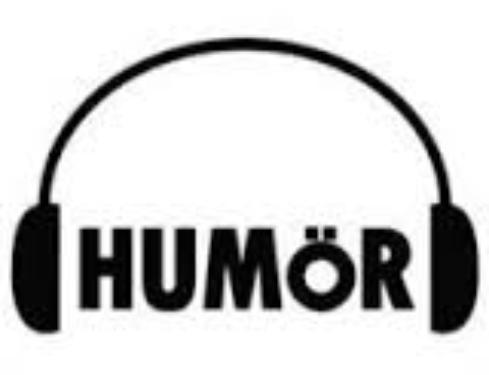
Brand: Hunor
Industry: Others